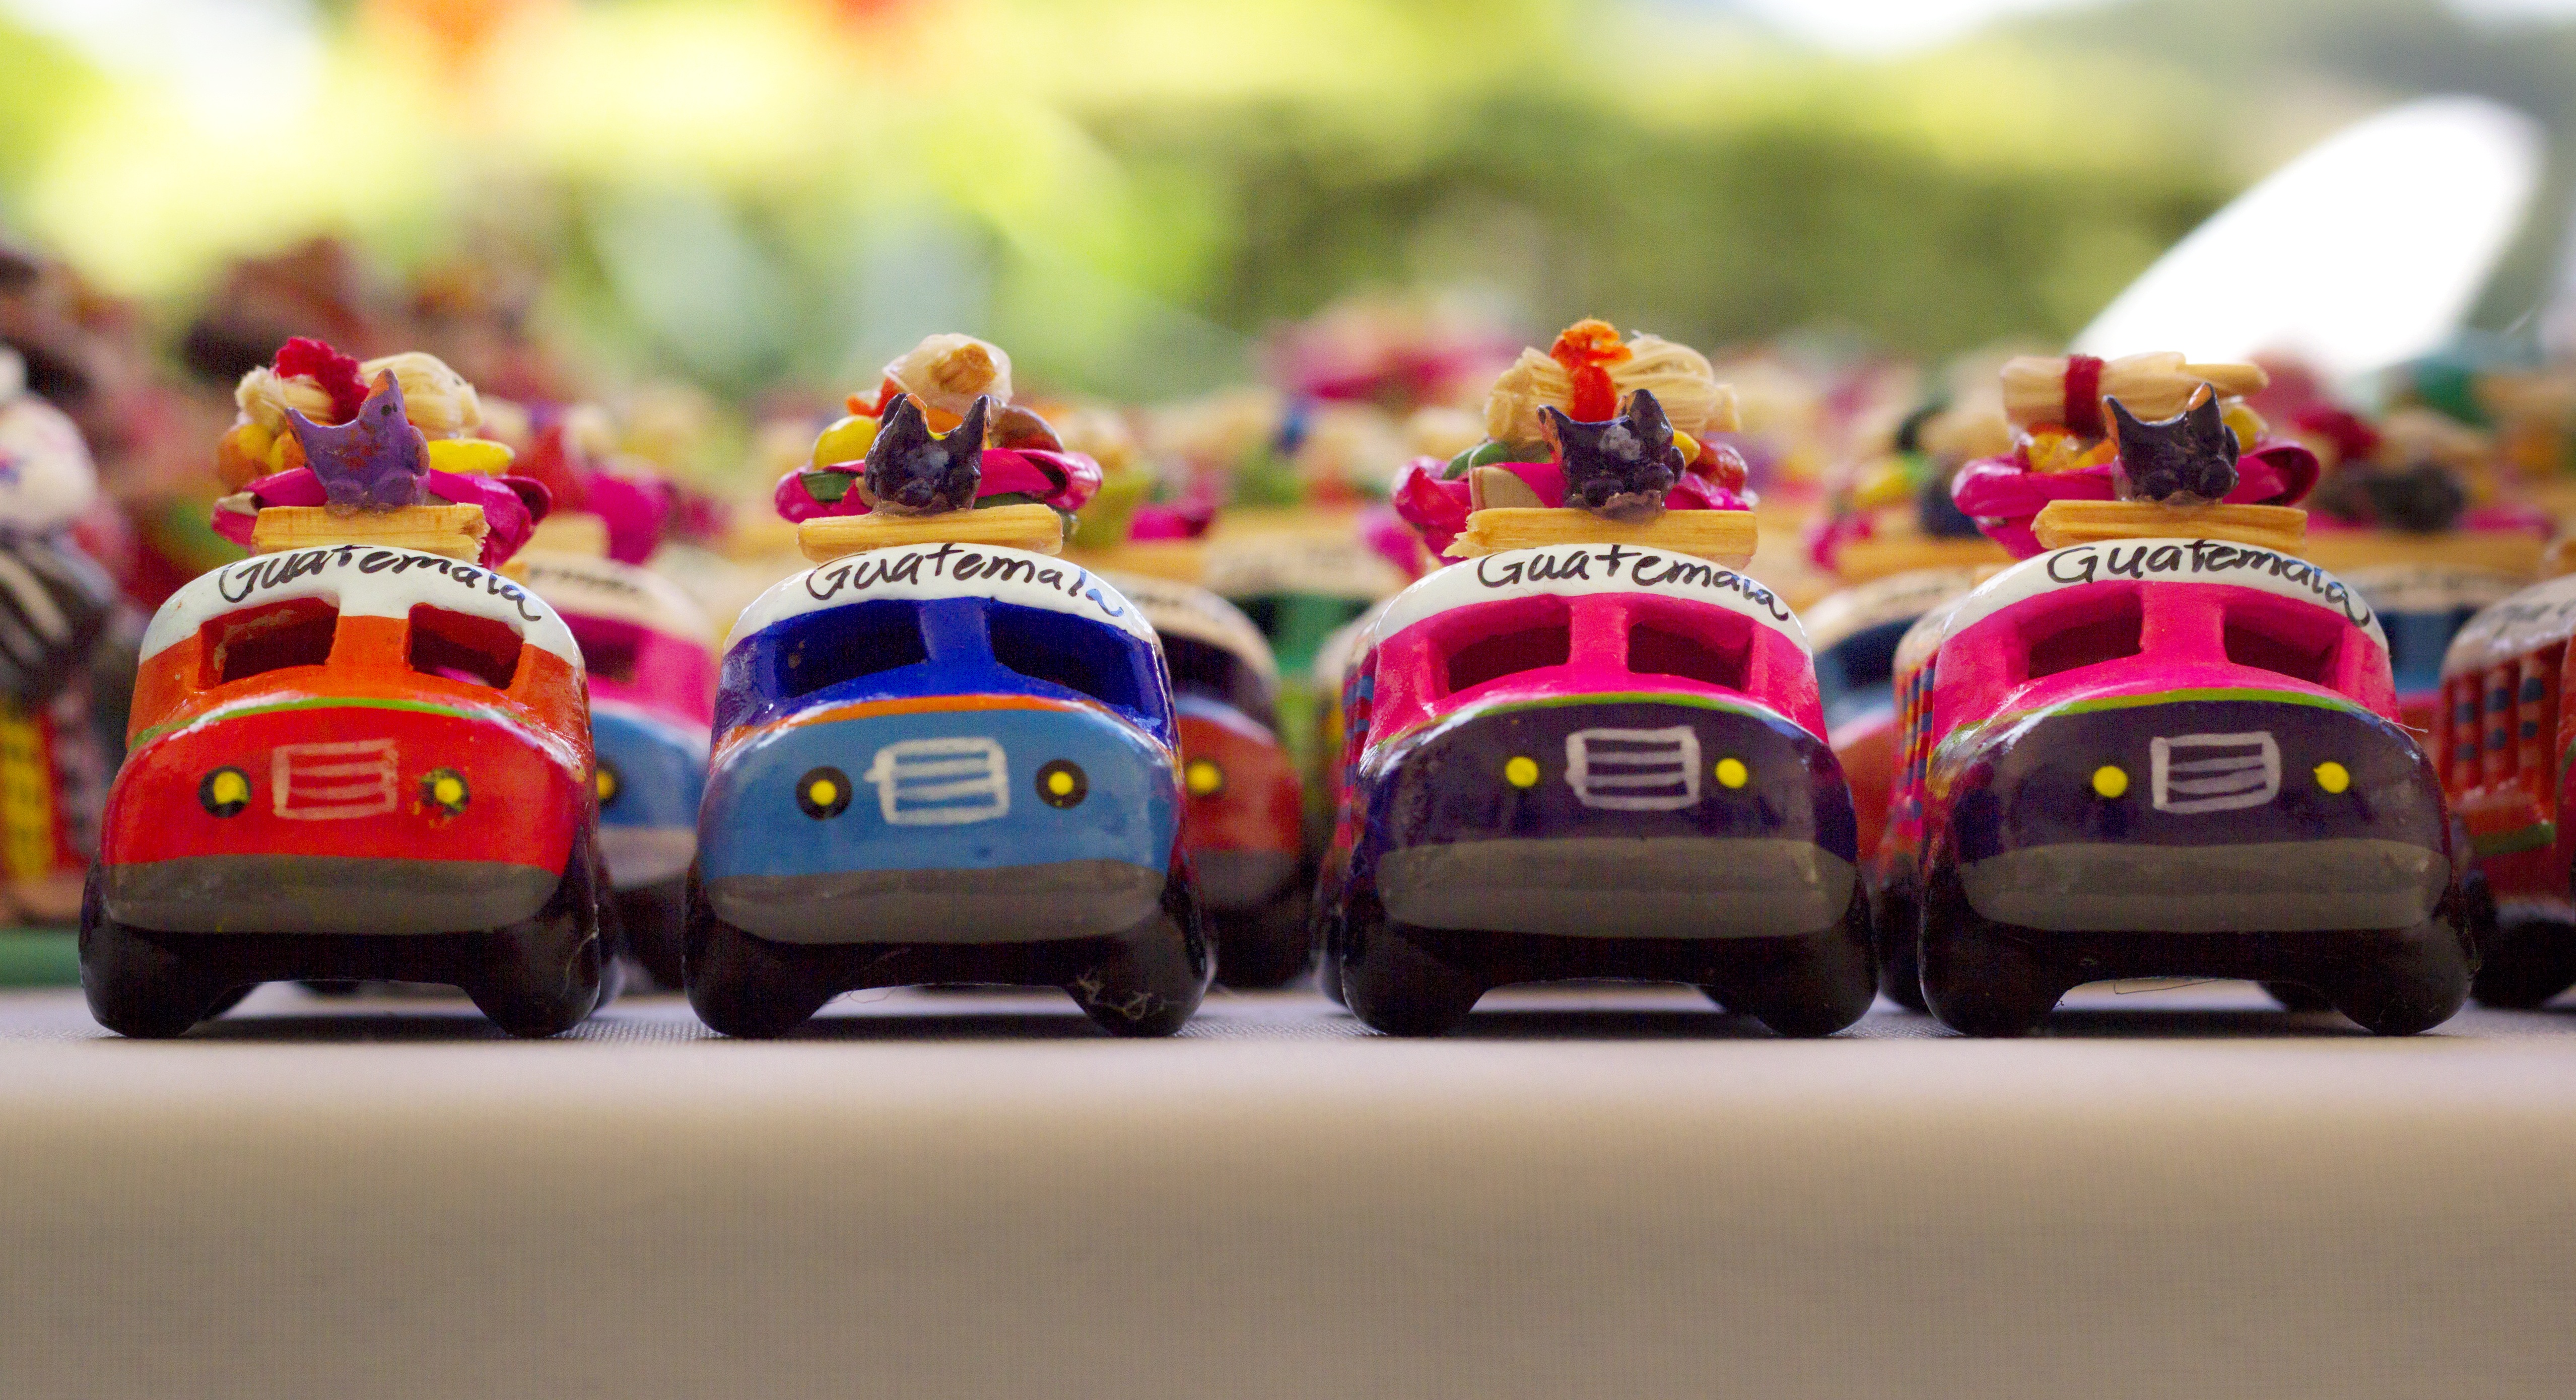
food, vehicle, color, ceramic, colorful, dessert, toy, cake, painting, birthday cake, bus, colors, crafts, design, camion, tradition, guatemala, craft products